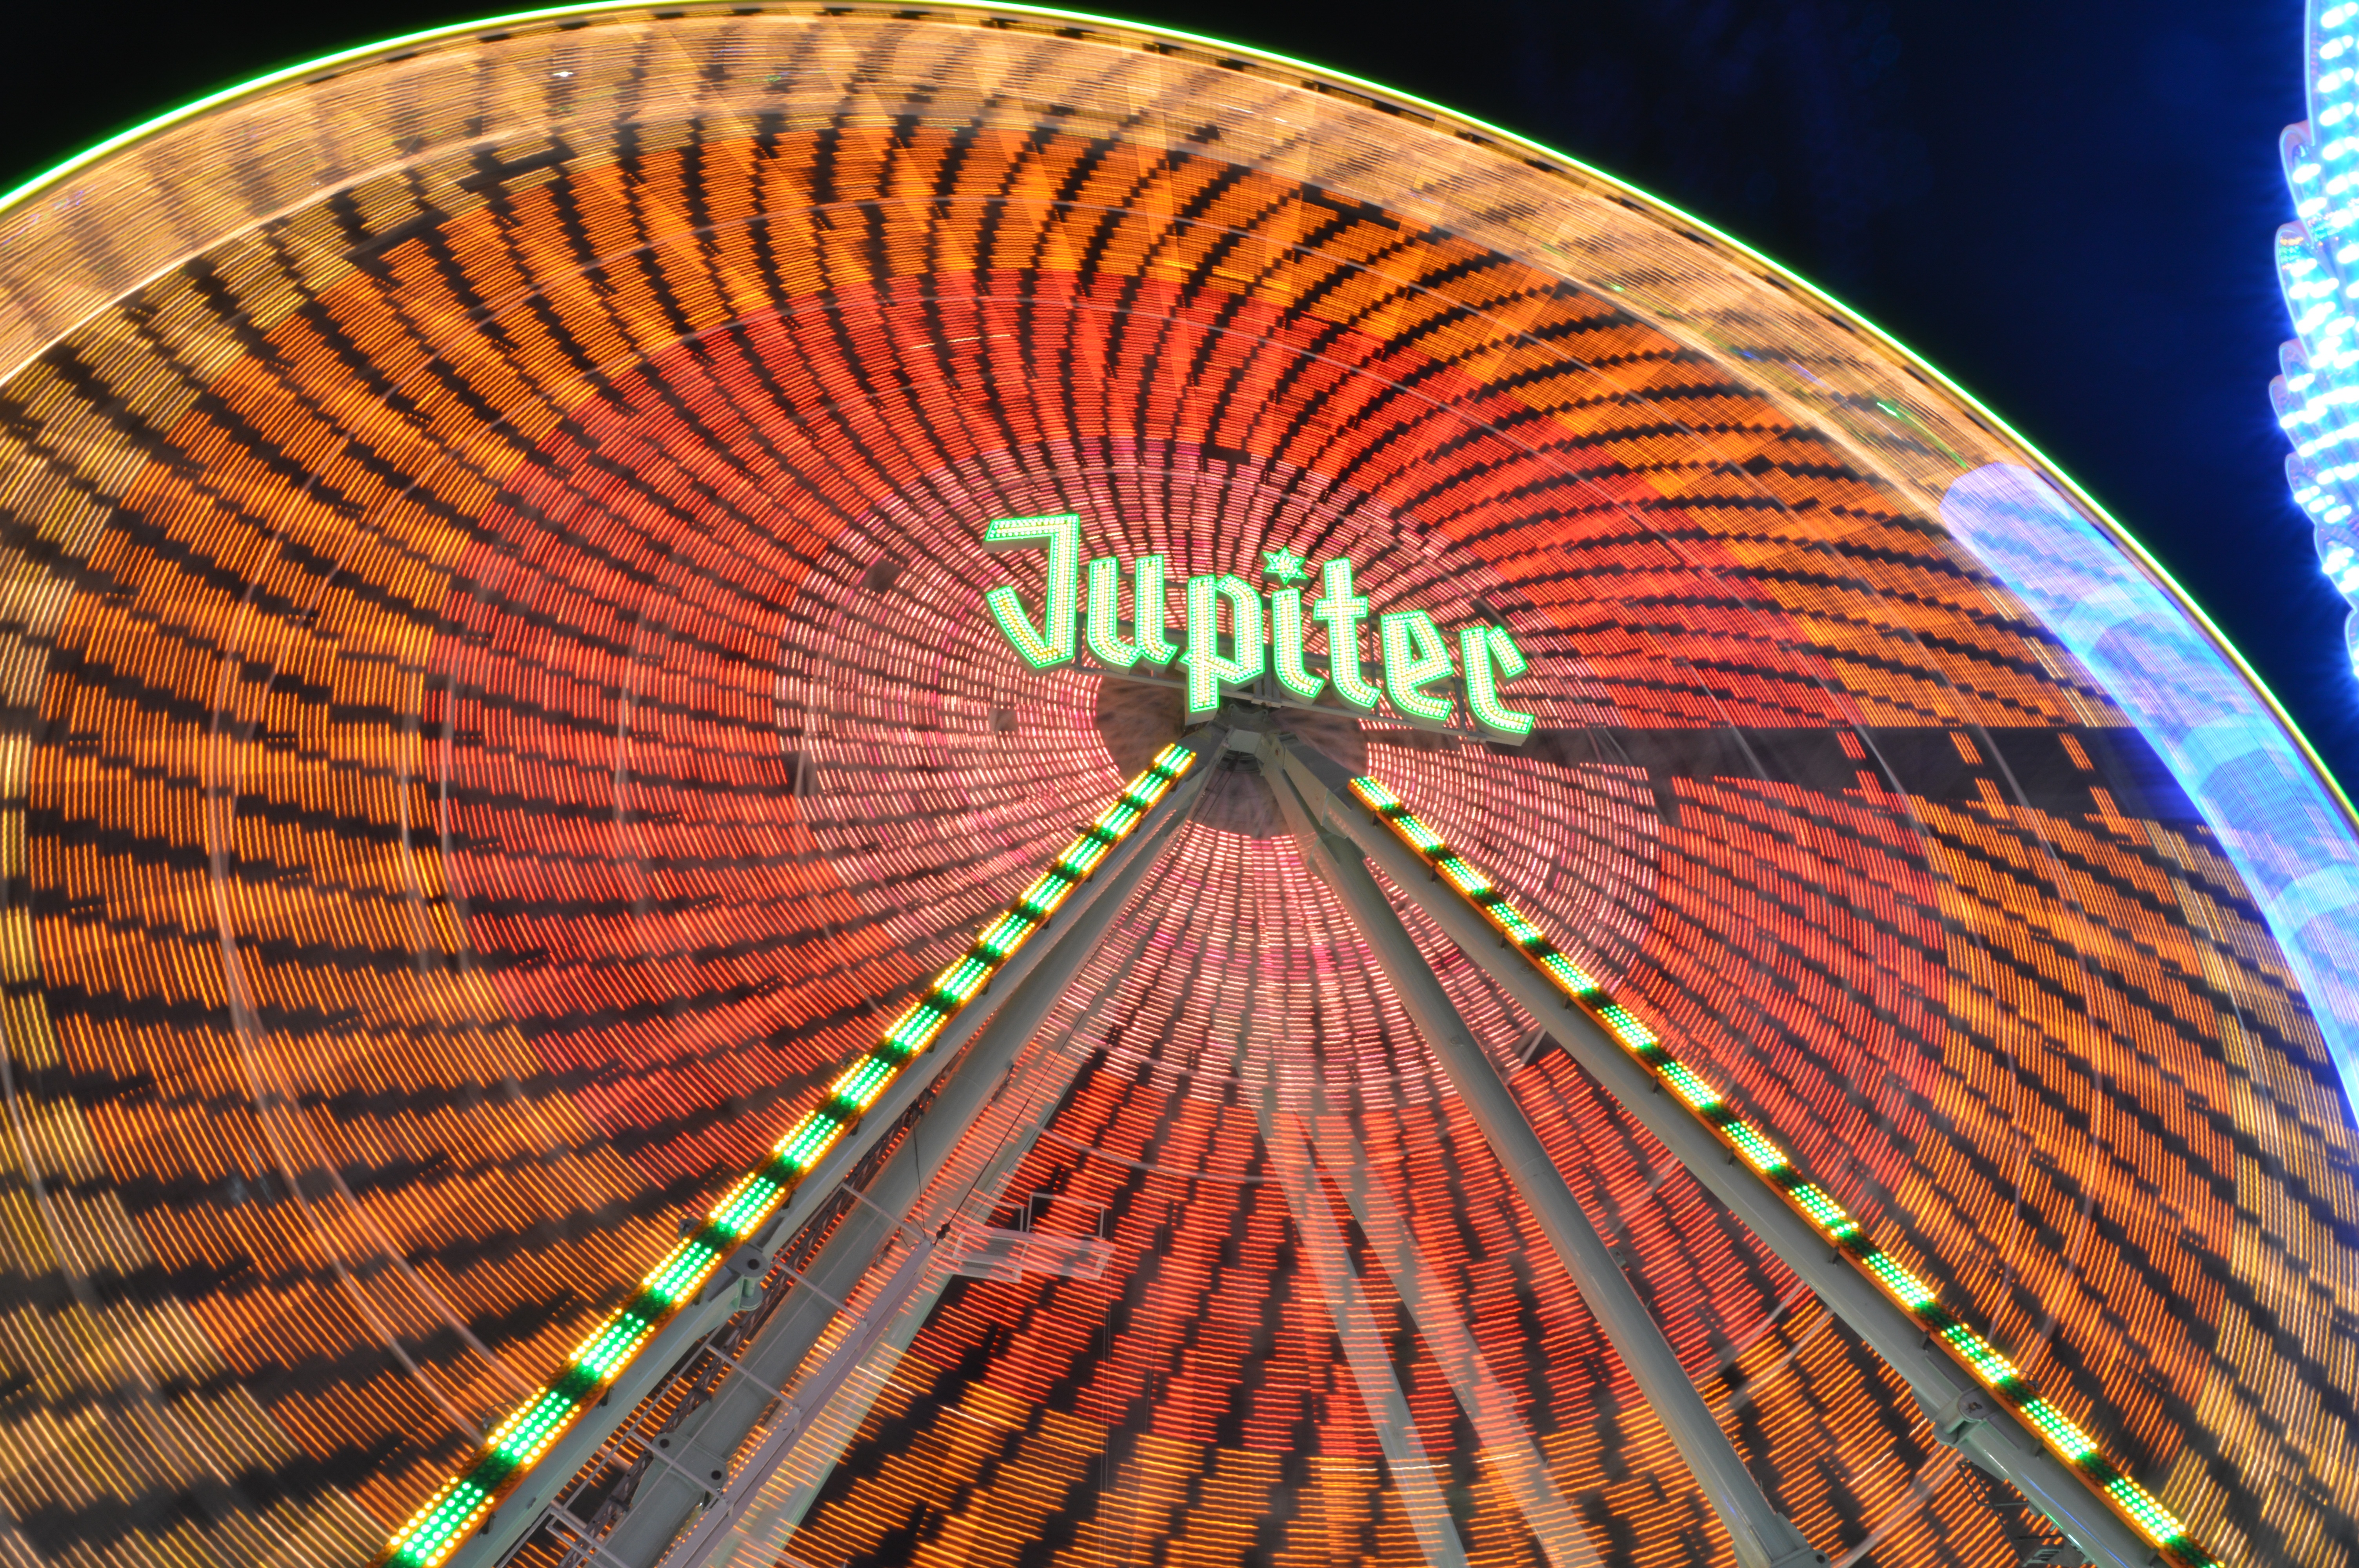
light, night, skyscraper, line, ferris wheel, color, carousel, circle, fun, symmetry, tourist attraction, dome, rides, fair, night photograph, folk festival, send, year market, carnies, kamble